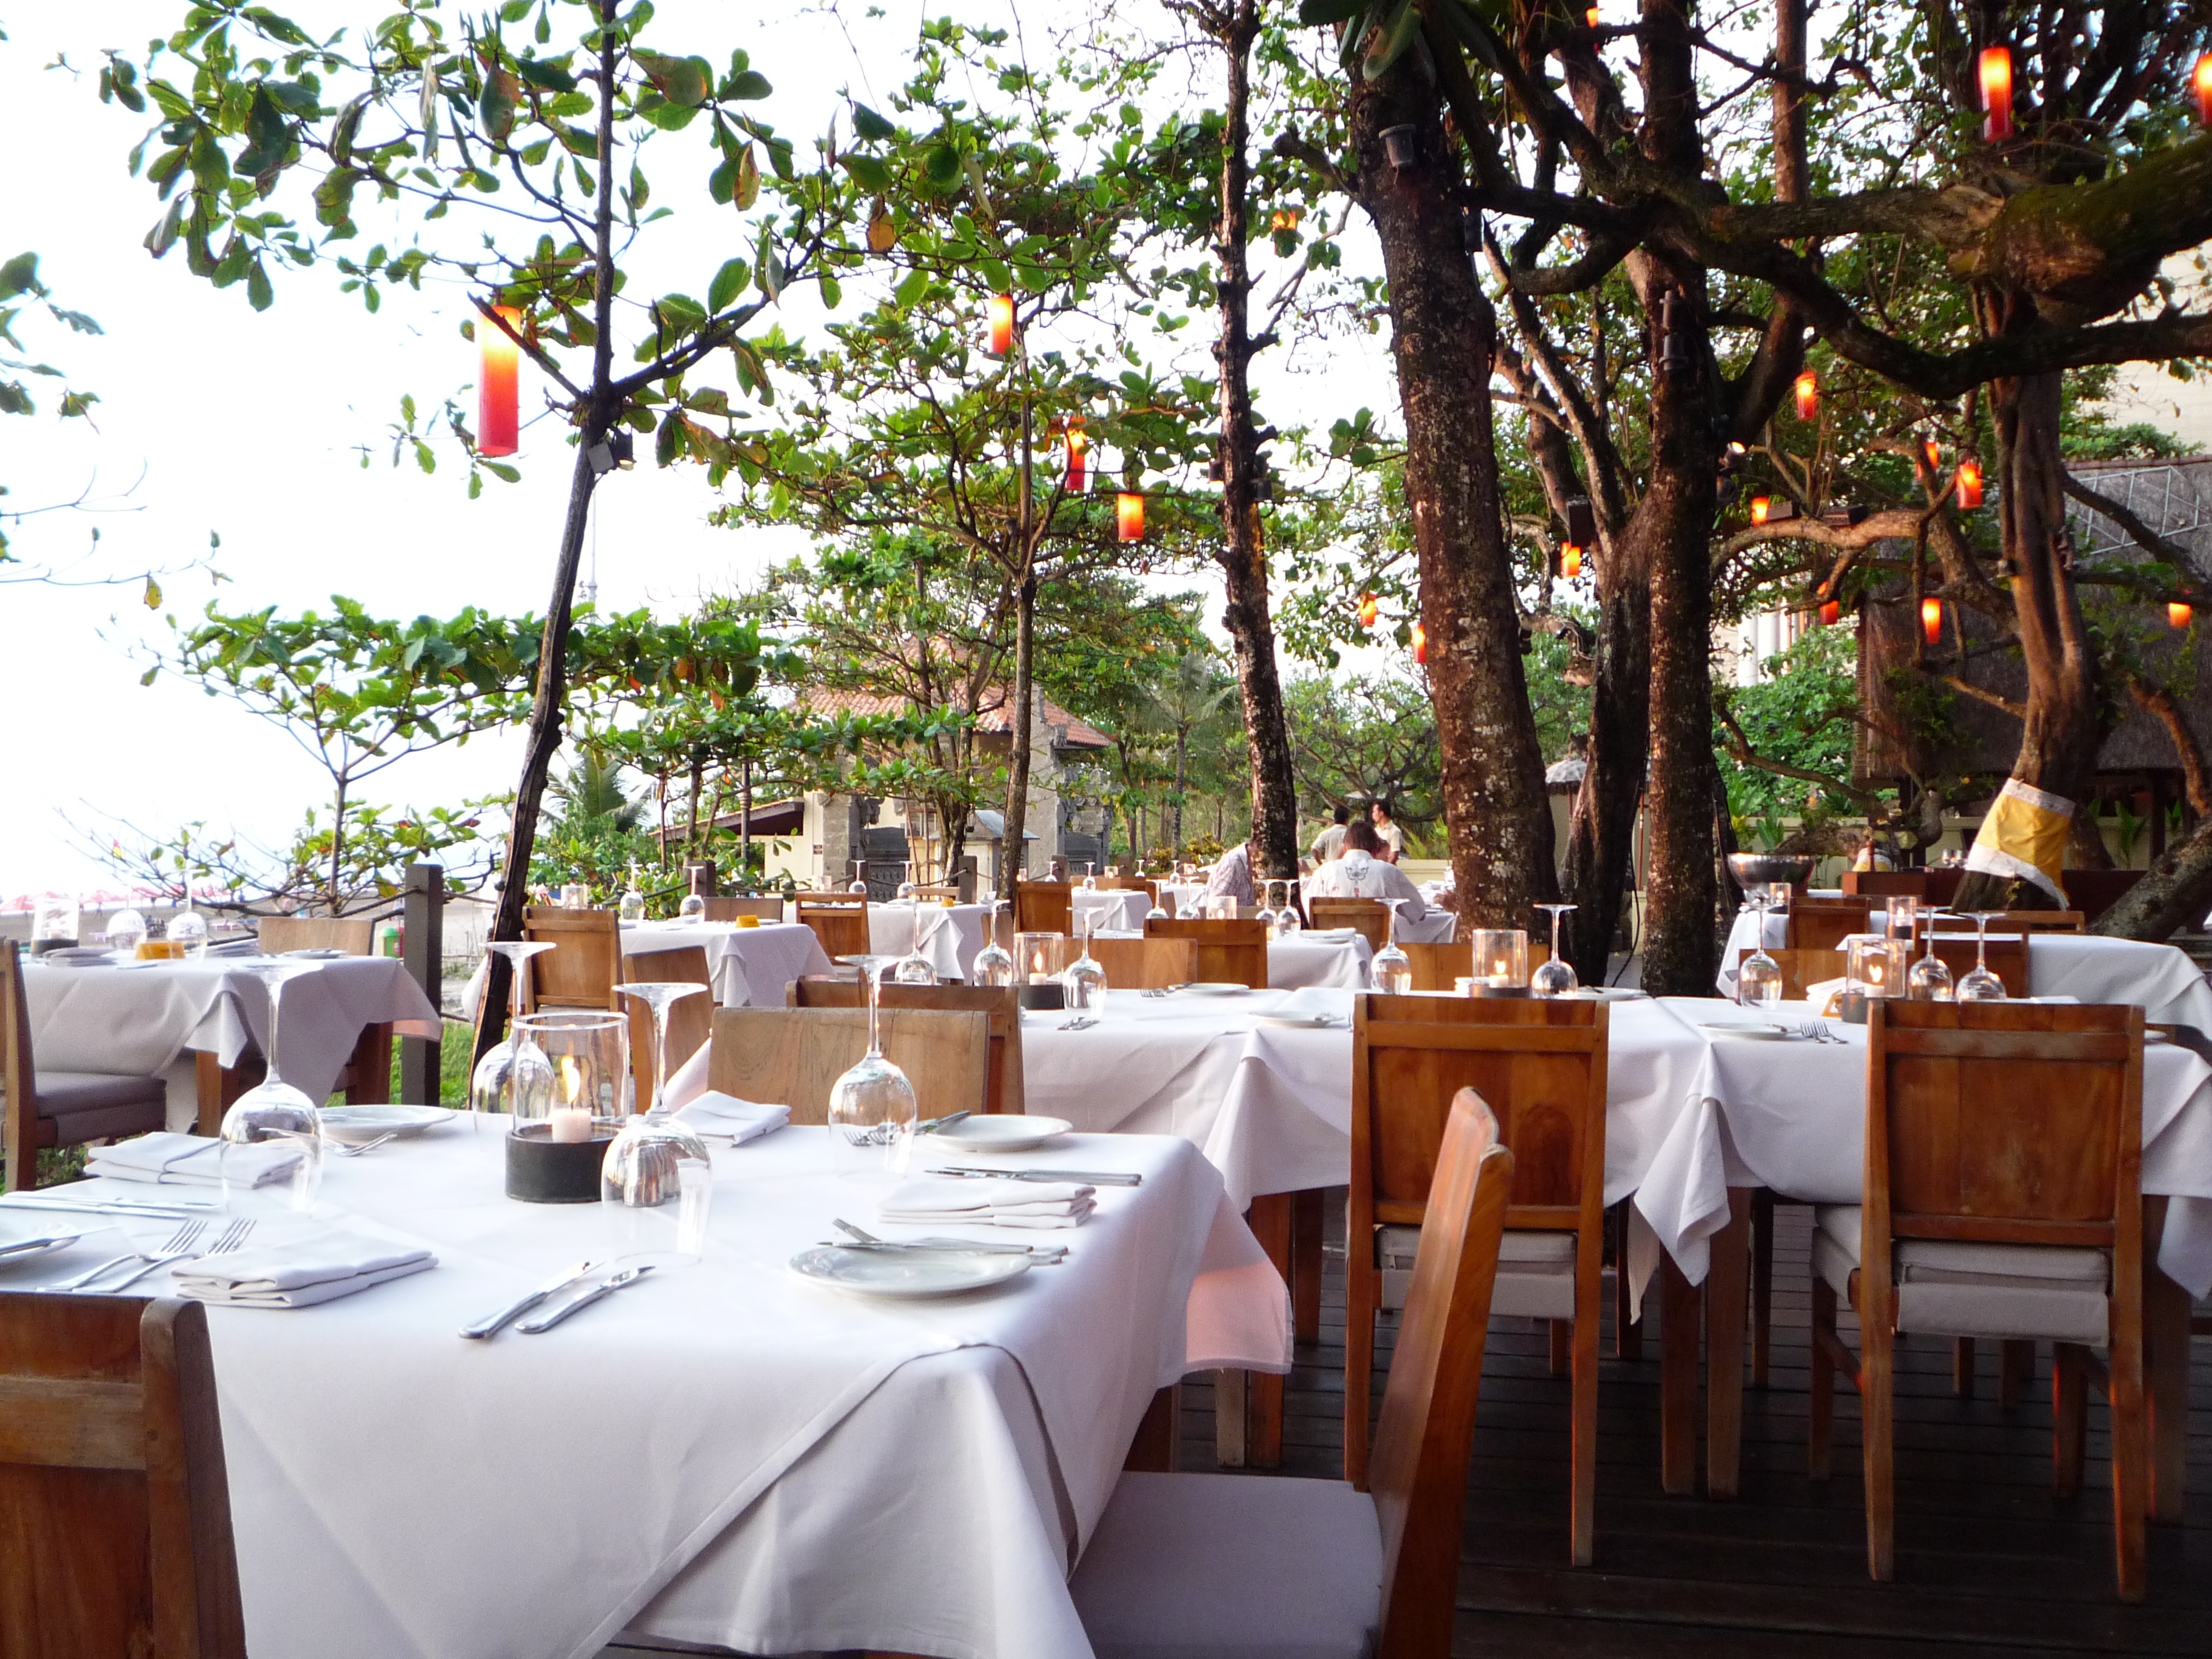
restaurant, meal, wedding, banquet, indonesia, bali, wedding reception, rehearsal dinner, function hall, dining out, tropical dining, beachside restaurant